Kirtimukha

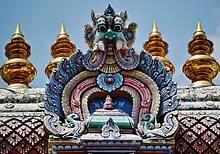
Mandir Kalasa and Kirtimukha ("glorious face").

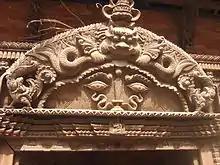
Kirtimukha above a Hindu temple entrance in Kathmandu, Nepal

The word "mukha" in Sanskrit refers to the face while "kīrti" means "fame, glory". The story of Kirtimukha begins when the asura king Jalandhara, who "by virtue of extraordinary austerities ... accumulated to himself irresistible powers." In a burst of pride, he sent forth his messenger, the Hindu deity Rahu, whose main task is eclipsing the moon, to challenge Shiva. "The challenge ... was that Shiva should give up his shining jewel of a bride Parvati." Shiva's immediate answer was to explode a tremendous burst of power from his third eye, which created a horrendous, emaciated, ravenous lion. A terrified Rahu sought Shiva's mercy, which Shiva agreed to. In order to feed the ravenous lion, Shiva suggested that the creature should feed on the selfishness, greed, and attachment of humans. Shiva, who was pleased with the result, gave it the name "glorious face", and declared that it should always be at the door of his temples. Thus, the Kirtimukha is a symbol of Shiva himself.